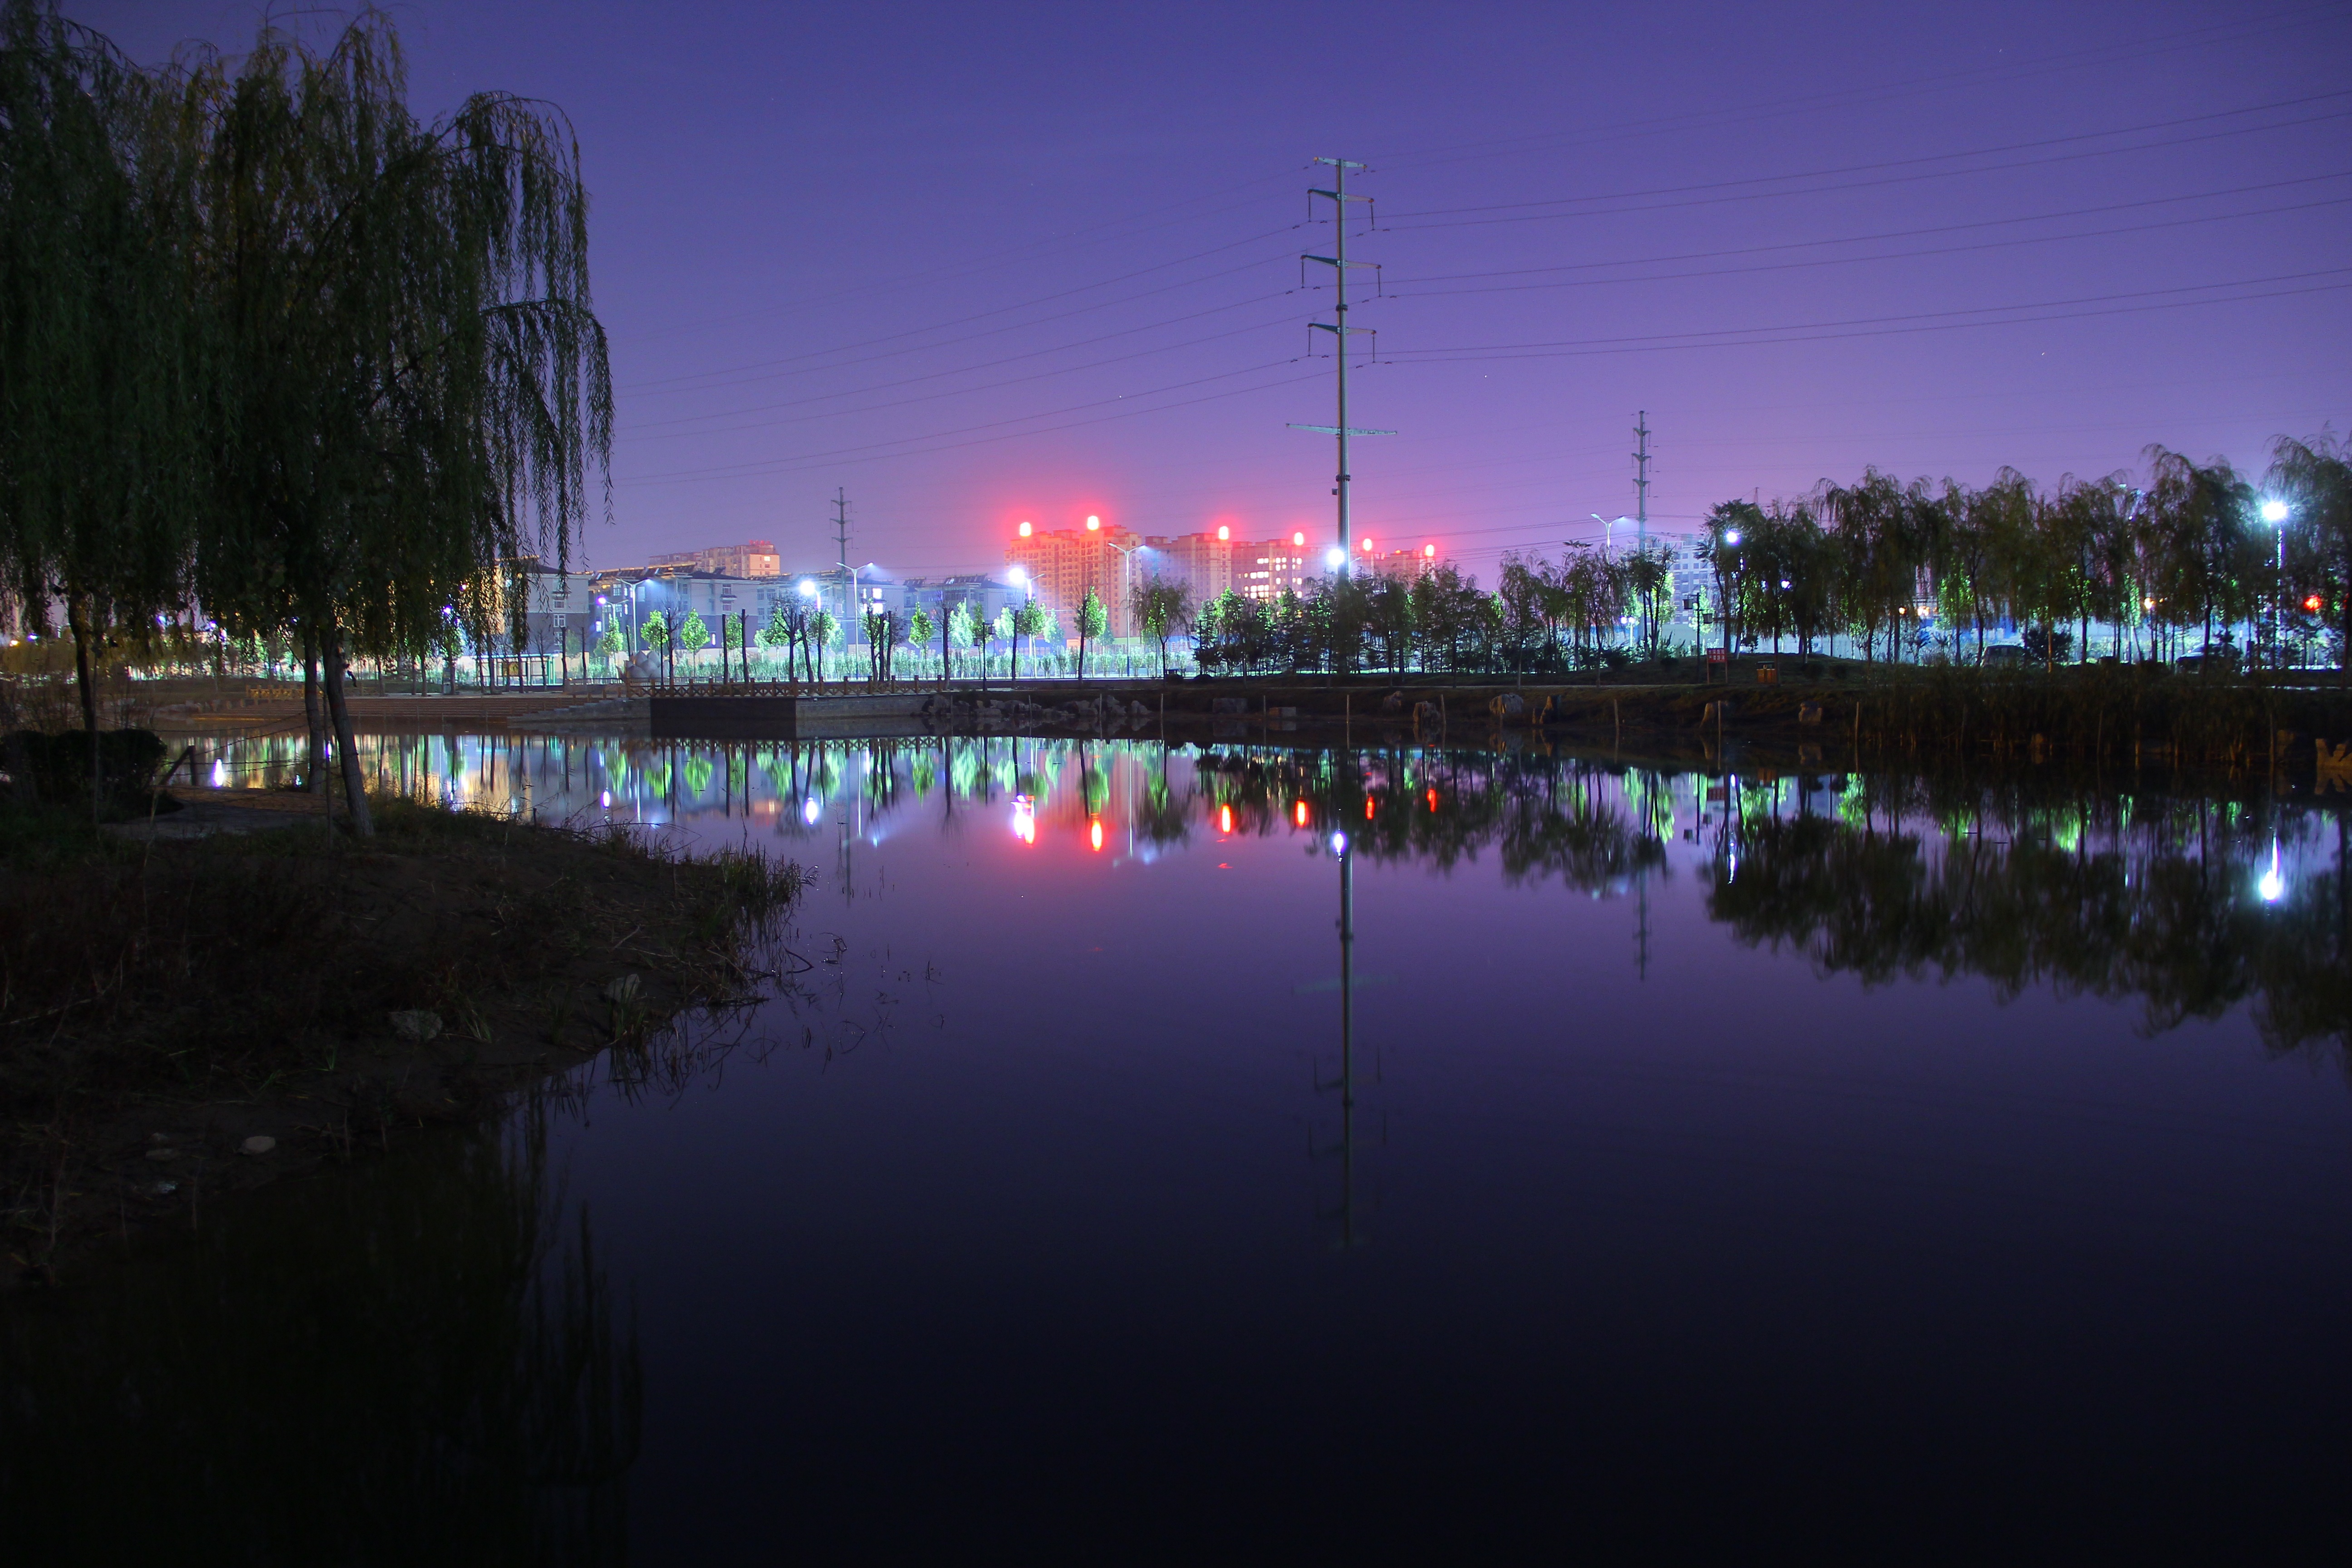
skyline, night, morning, purple, dawn, river, cityscape, dusk, evening, reflection, marina, waterway, night view, yanggu county, goldwater lake park